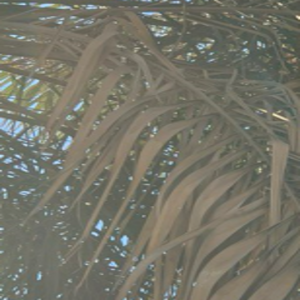
Label: Fusarium Wilt